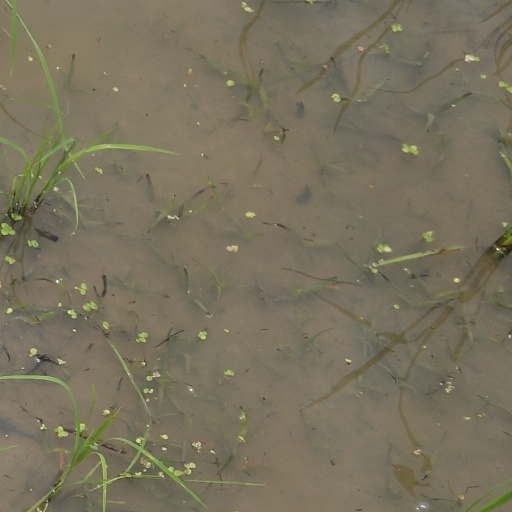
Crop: rice